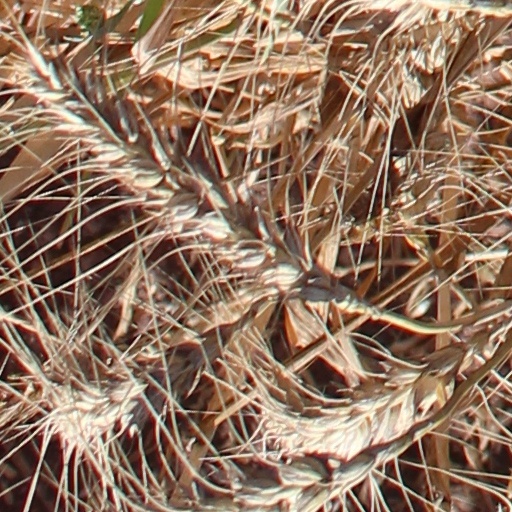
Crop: wheat